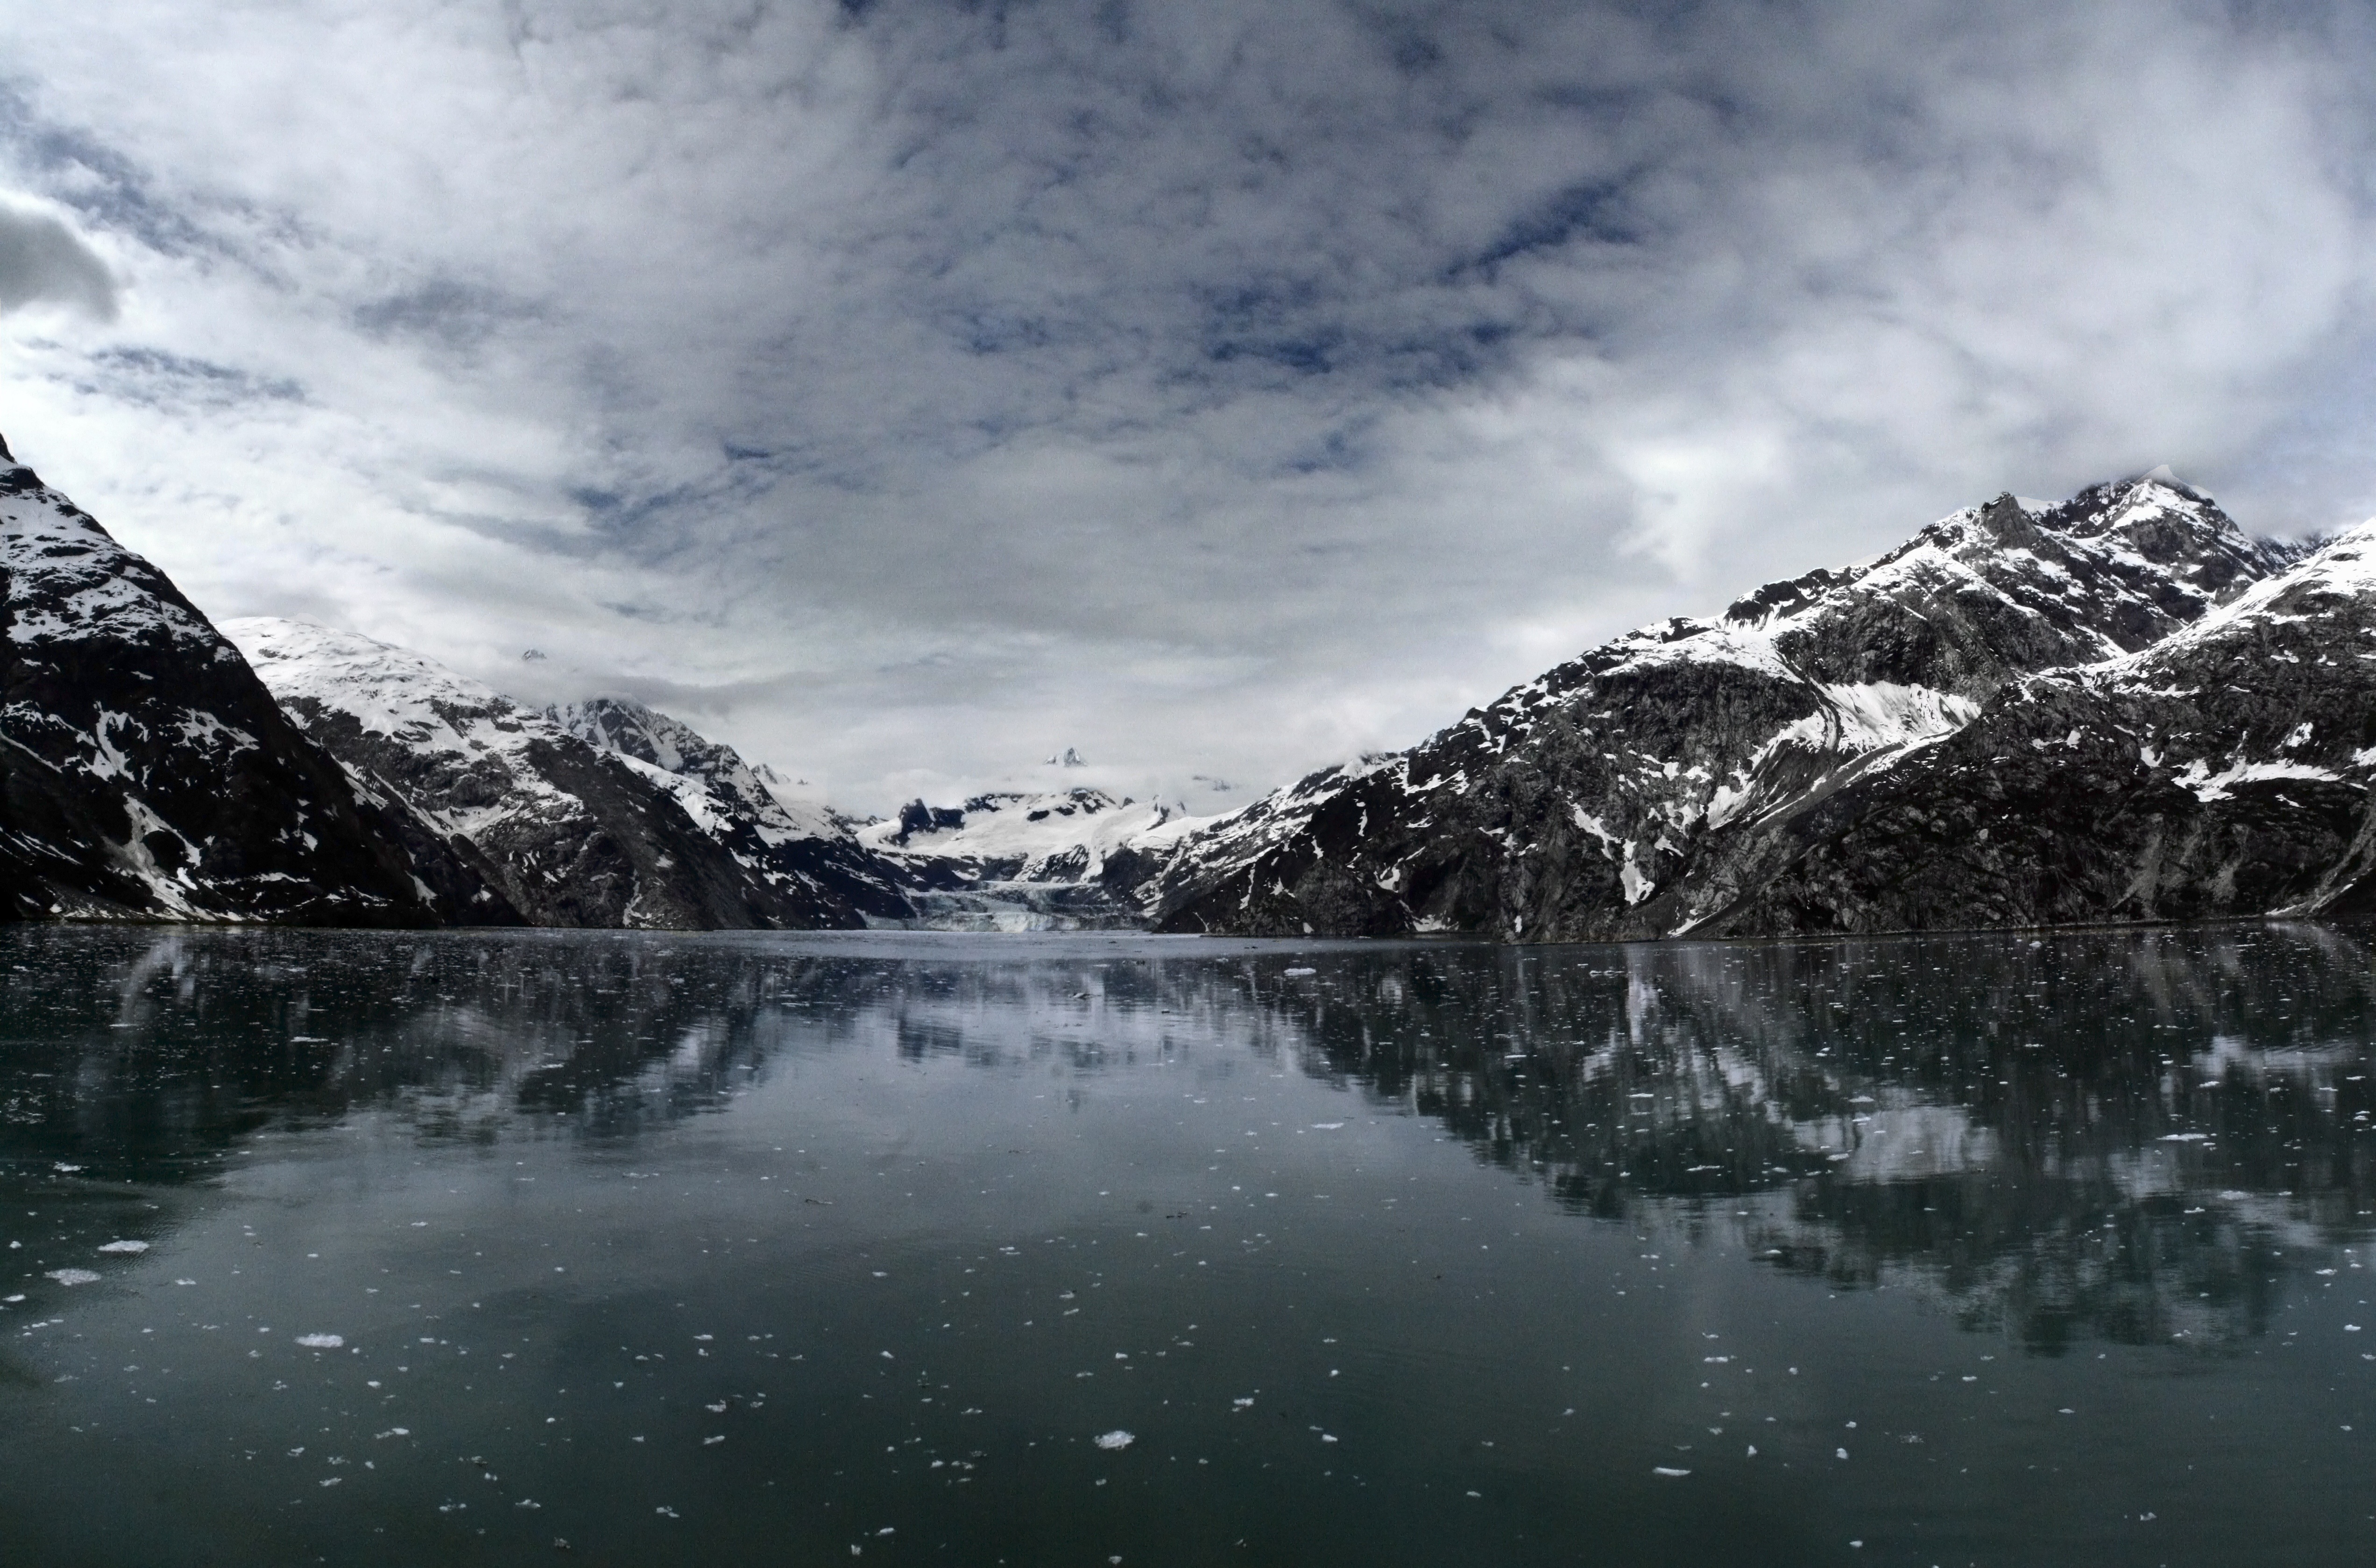
landscape, sea, water, nature, outdoor, mountain, snow, winter, cloud, sky, cloudy, morning, lake, view, peak, mountain range, range, ice, reflection, scenic, weather, fjord, mountains, alps, loch, rocky mountains, landform, geographical feature, atmospheric phenomenon, mountainous landforms, glacial landform